Common woolly monkey

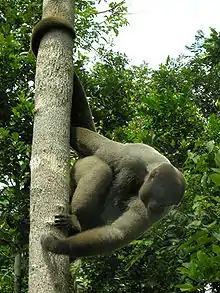
A gray woolly monkey in Brazil

Common woolly monkeys are large compared to most other tree-dwelling primates, with a head-body length of , a tail length of , and a weight of . Contrary to their name, they may also be a shade of grey or black as well as brown, and are darker on the head and underparts. The face is naked of any fur and is typically black. Most male woolly monkeys are larger than the females, also having larger canines. Common woolly monkeys are also diurnal.